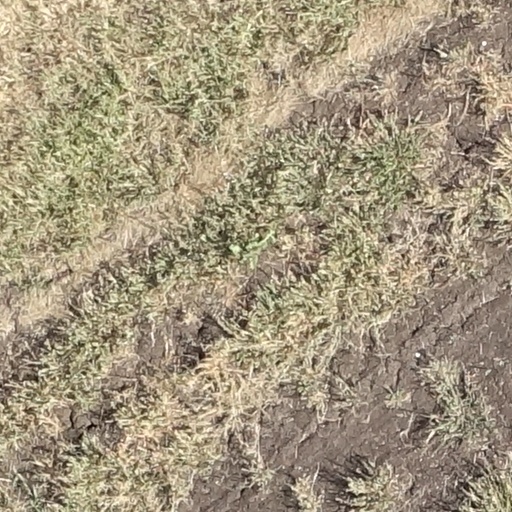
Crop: sorghum